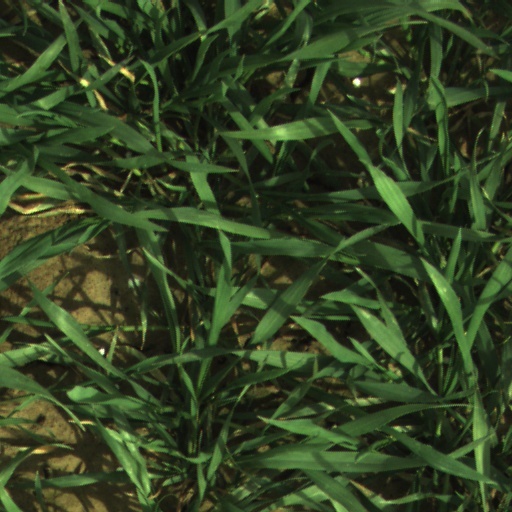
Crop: wheat